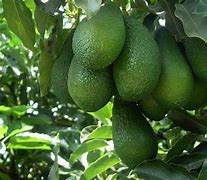
Label: Avocado